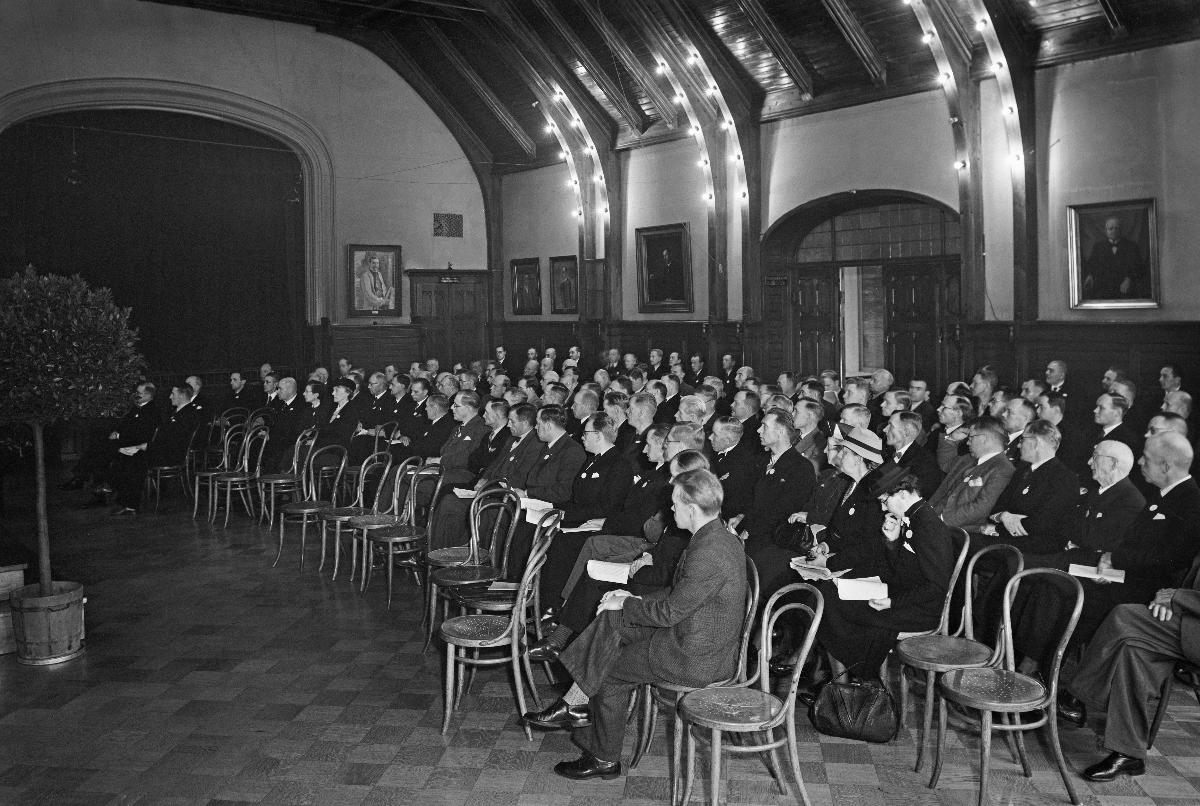
Ruotsalaisen kansanpuolueen ylimääräinen puoluepäivä
Svenska folkpartiets extra partidag; Extra Party Day of the Swedish People's Party of Finland
sisällön kuvaus: Ruotsalaisen kansanpuolueen ylimääräinen puoluepäivä koskien pika-asutusta Nylands nationin tiloissa Helsingissä 22.9.1940. content description: Extra Party Day of the Swedish People's Party of Finland concerning the rapid colonization in the premises of Nylands nation Helsinki 22.9.1940. innehållsbeskrivning: Svenska folkpartiets extra partidag angående snabbkolonisationen i Nylands nations utrymmen i Helsingfors 22.9.1940.
Kuvaaja: Sundström, Hugo, kuvaaja
Vuosi: 1940
Paikka: Suomi, Uusimaa, Helsinki
Aiheet: HBL; puolueet; puoluekokoukset; siirtolaisuus; asutus; suomenruotsalaiset; RKP; political parties; party conferences; migration (demography); settlement (population); Swedish-speaking Finns; meetings; colonisation; migration; Swedish speaking in Finland; partier; partimöten; migration (människor); bebyggelse; finlandssvenskar; partidagar; SFP; möten; kolonisation